Hilton London Metropole

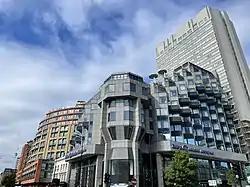
Hilton London Metropole - 1989 wing in foreground, original 1972 tower behind it on the right

The Hilton London Metropole is a 1,100-room 4-star hotel and conference centre located on Edgware Road in the City of Westminster, Greater London. It is bounded by the Marylebone Flyover to the north, Praed Street to the south, and the Paddington Basin development to the west.